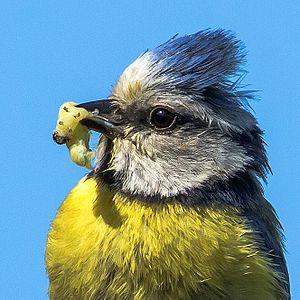
La Mésange bleue est une espèce de passereaux de la famille des paridés.